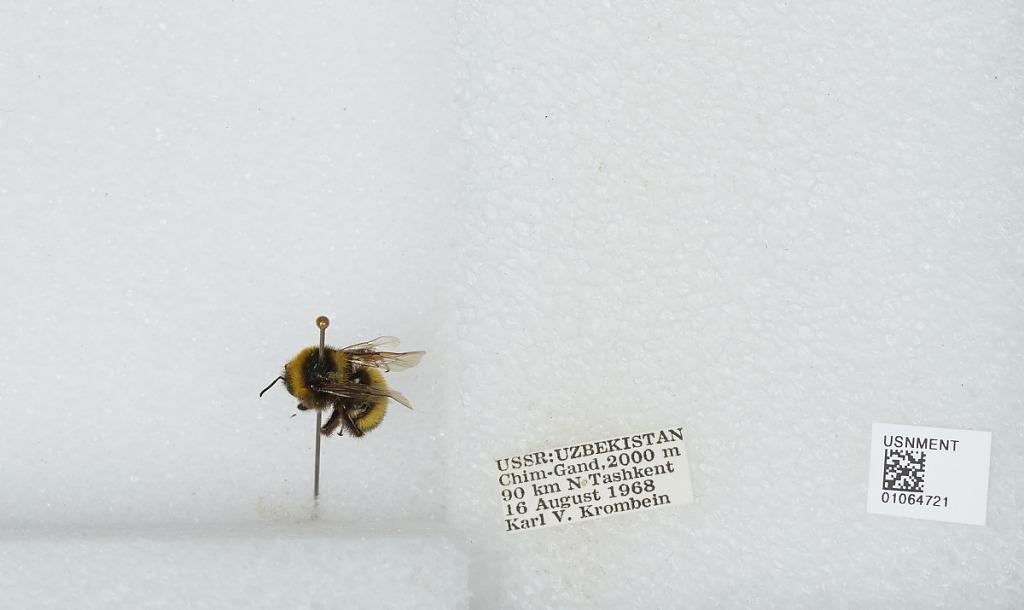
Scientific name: Bombus sp.
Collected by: K. Krombein
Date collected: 1968-8-16
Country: Uzbekistan
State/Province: Toshkent
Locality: Chimgan, 90 km North Tashkent